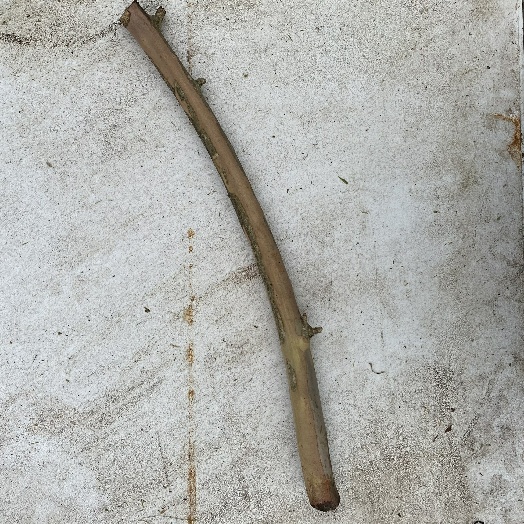
Label: Vegetation